Afghan Army

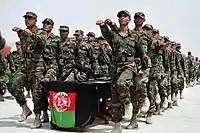
Newly trained ANA soldiers recite the oath ceremony of the first term "bridmals" (NCOs) at the Ghazi Military Training Center in Kabul province.

During the Bonn Conference on Afghanistan in early December 2001, President Hamid Karzai issued a decree reestablishing a unified army, the Afghan National Army. The decree set a size target of 70,000 (by 2009) and laid out the planned army structure. There had been significant disagreement over the size of the army that was needed. A Ministry of Defense-issued paper said that at least 200,000 active troops were needed. The Afghan Ministry of Defence loudly objected to the smaller, volunteer, nature of the new army, a change from the previous usage of conscripts. The US also blocked the new government from using the army to pressure Pakistan.